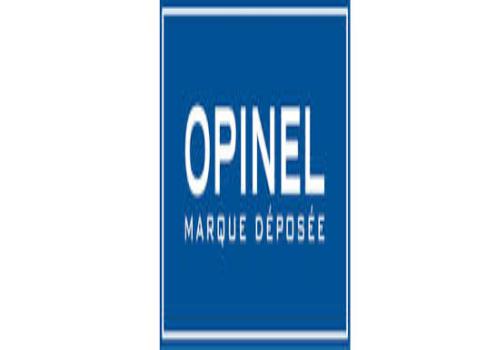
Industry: Necessities